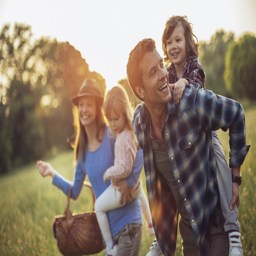
picture of a young family going for a picnic , walking together threw high grass with the sun in their back .